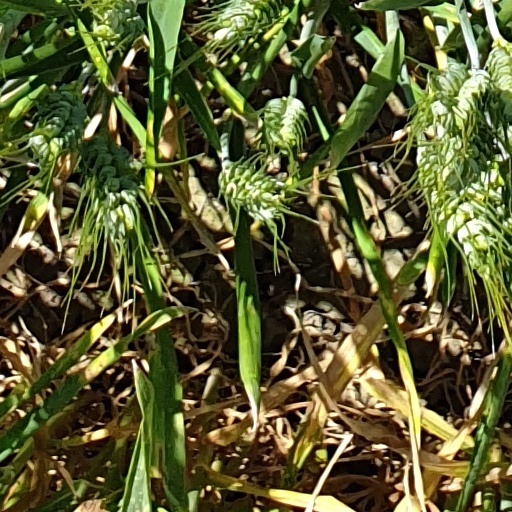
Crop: wheat